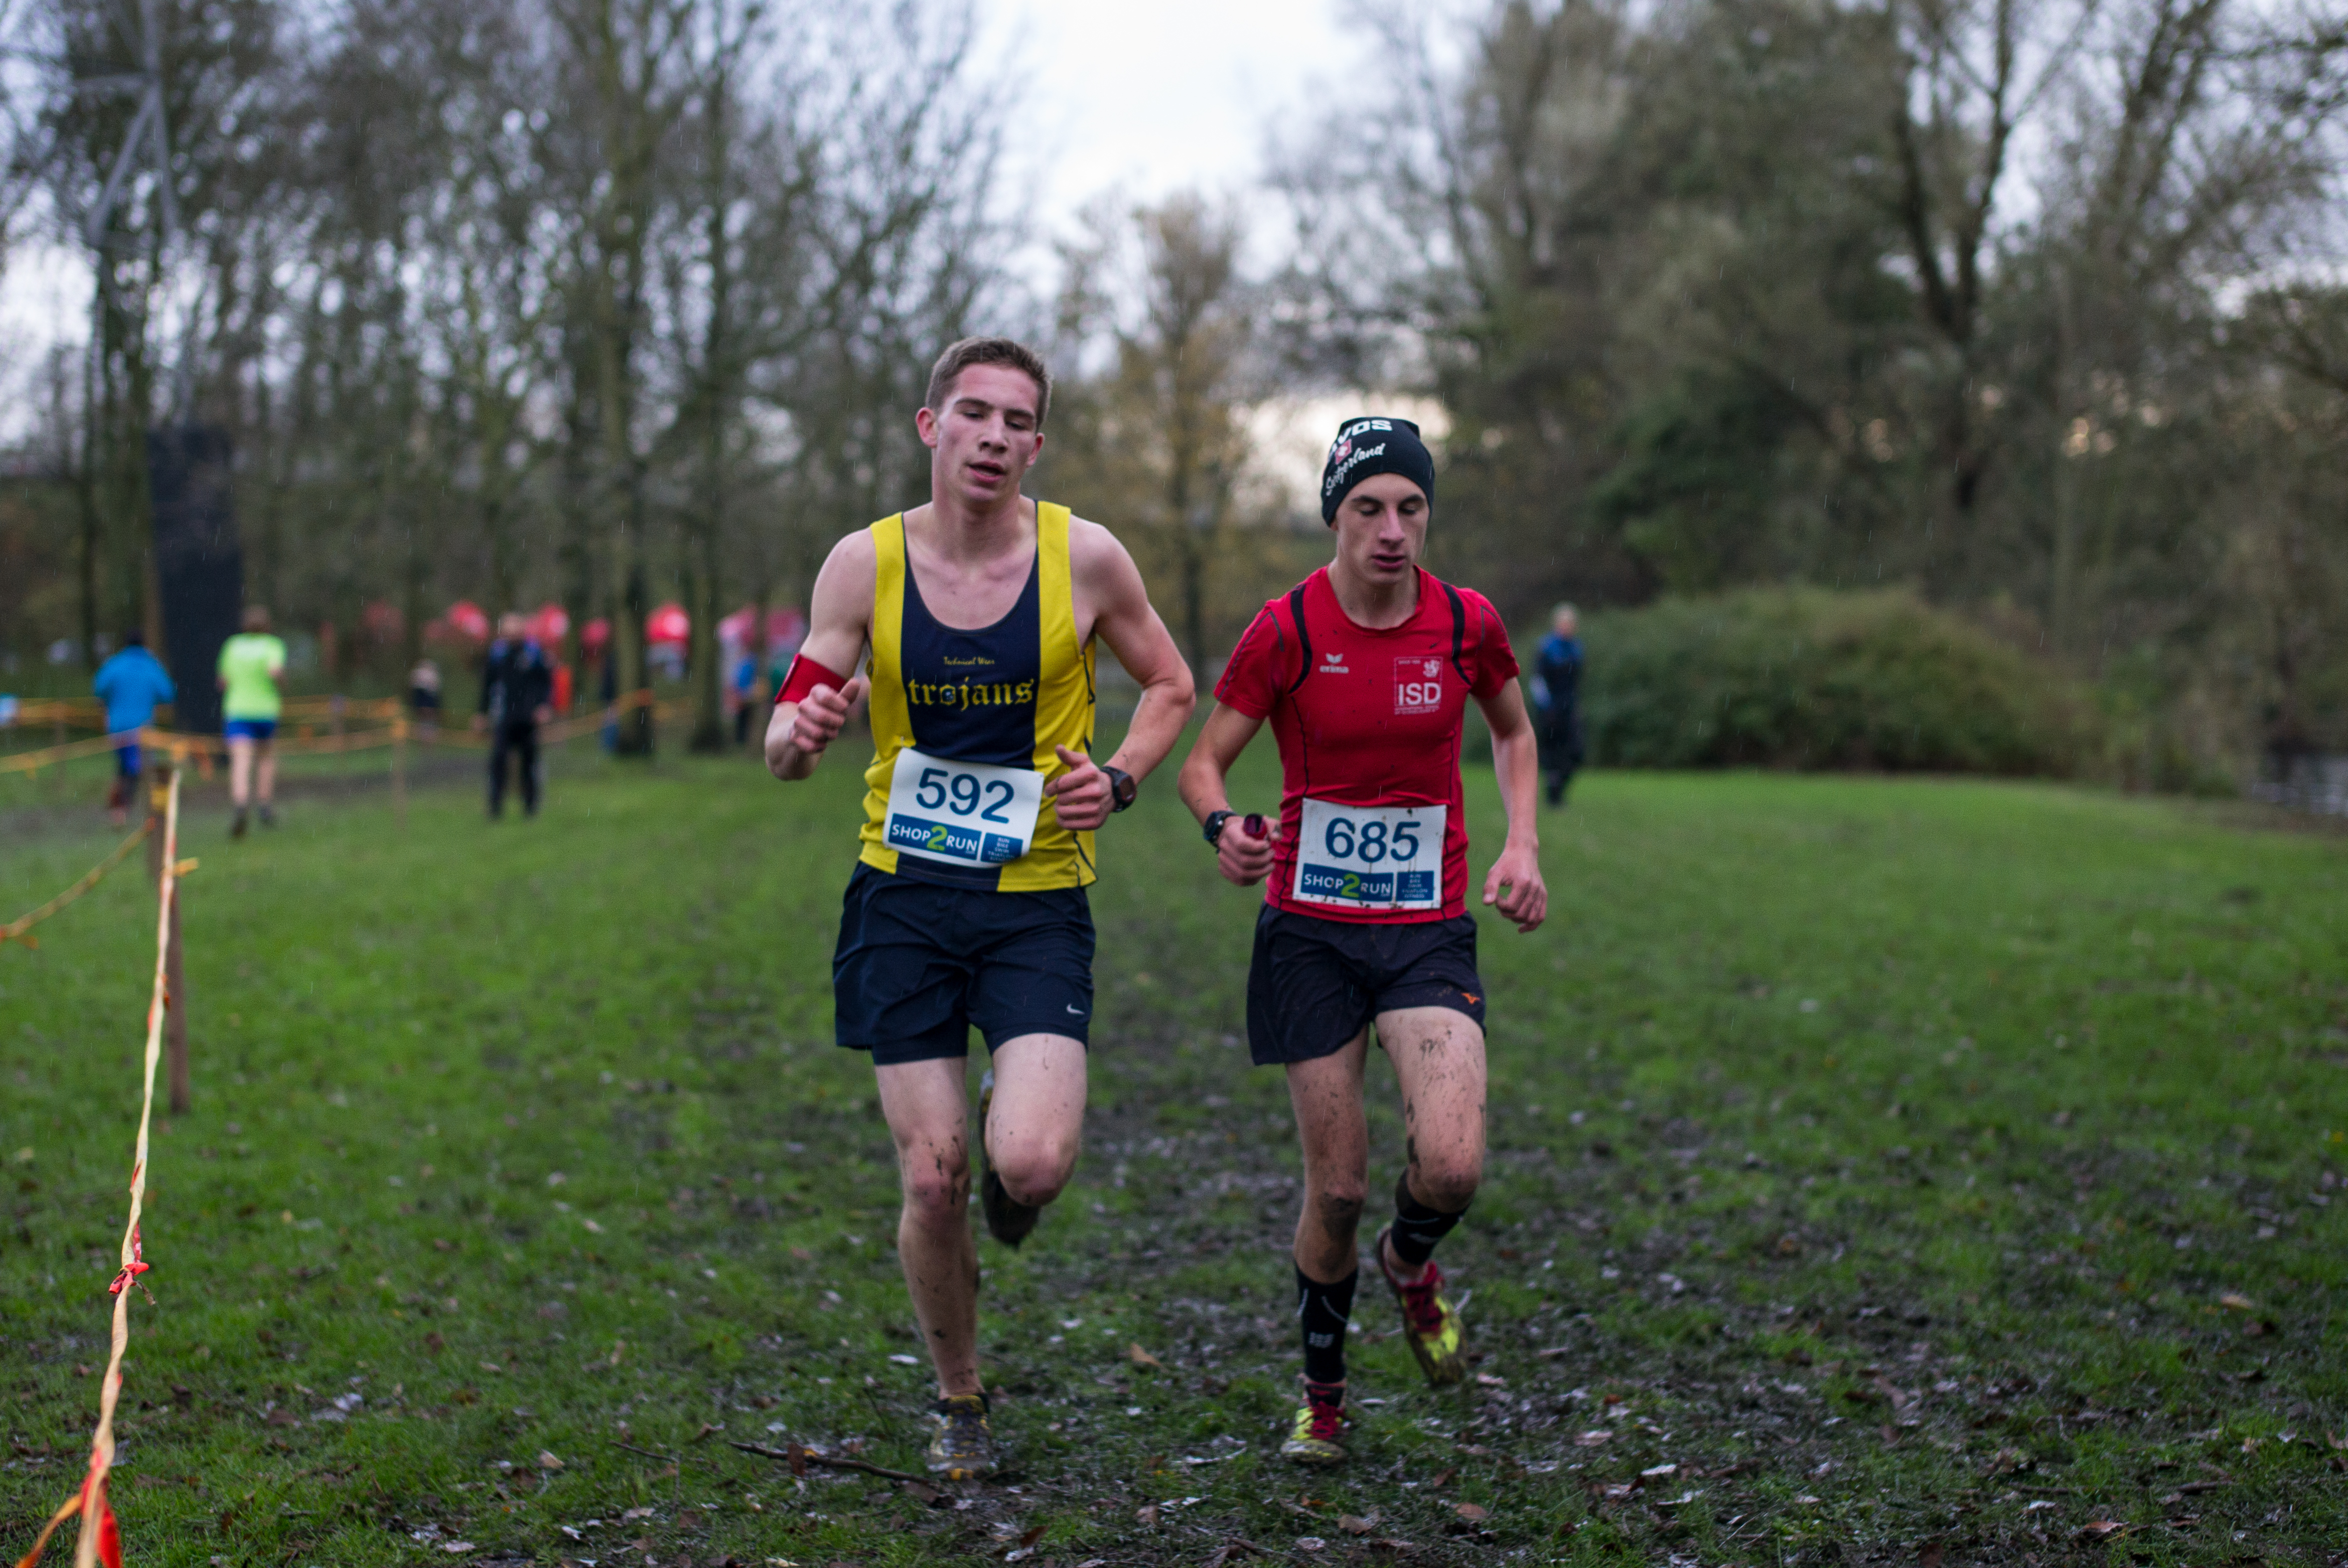
person, running, recreation, race, sports, endurance, athletics, physical exercise, outdoor recreation, human action, individual sports, endurance sports, ultramarathon, duathlon, long distance running, cross country running, cross country cycling